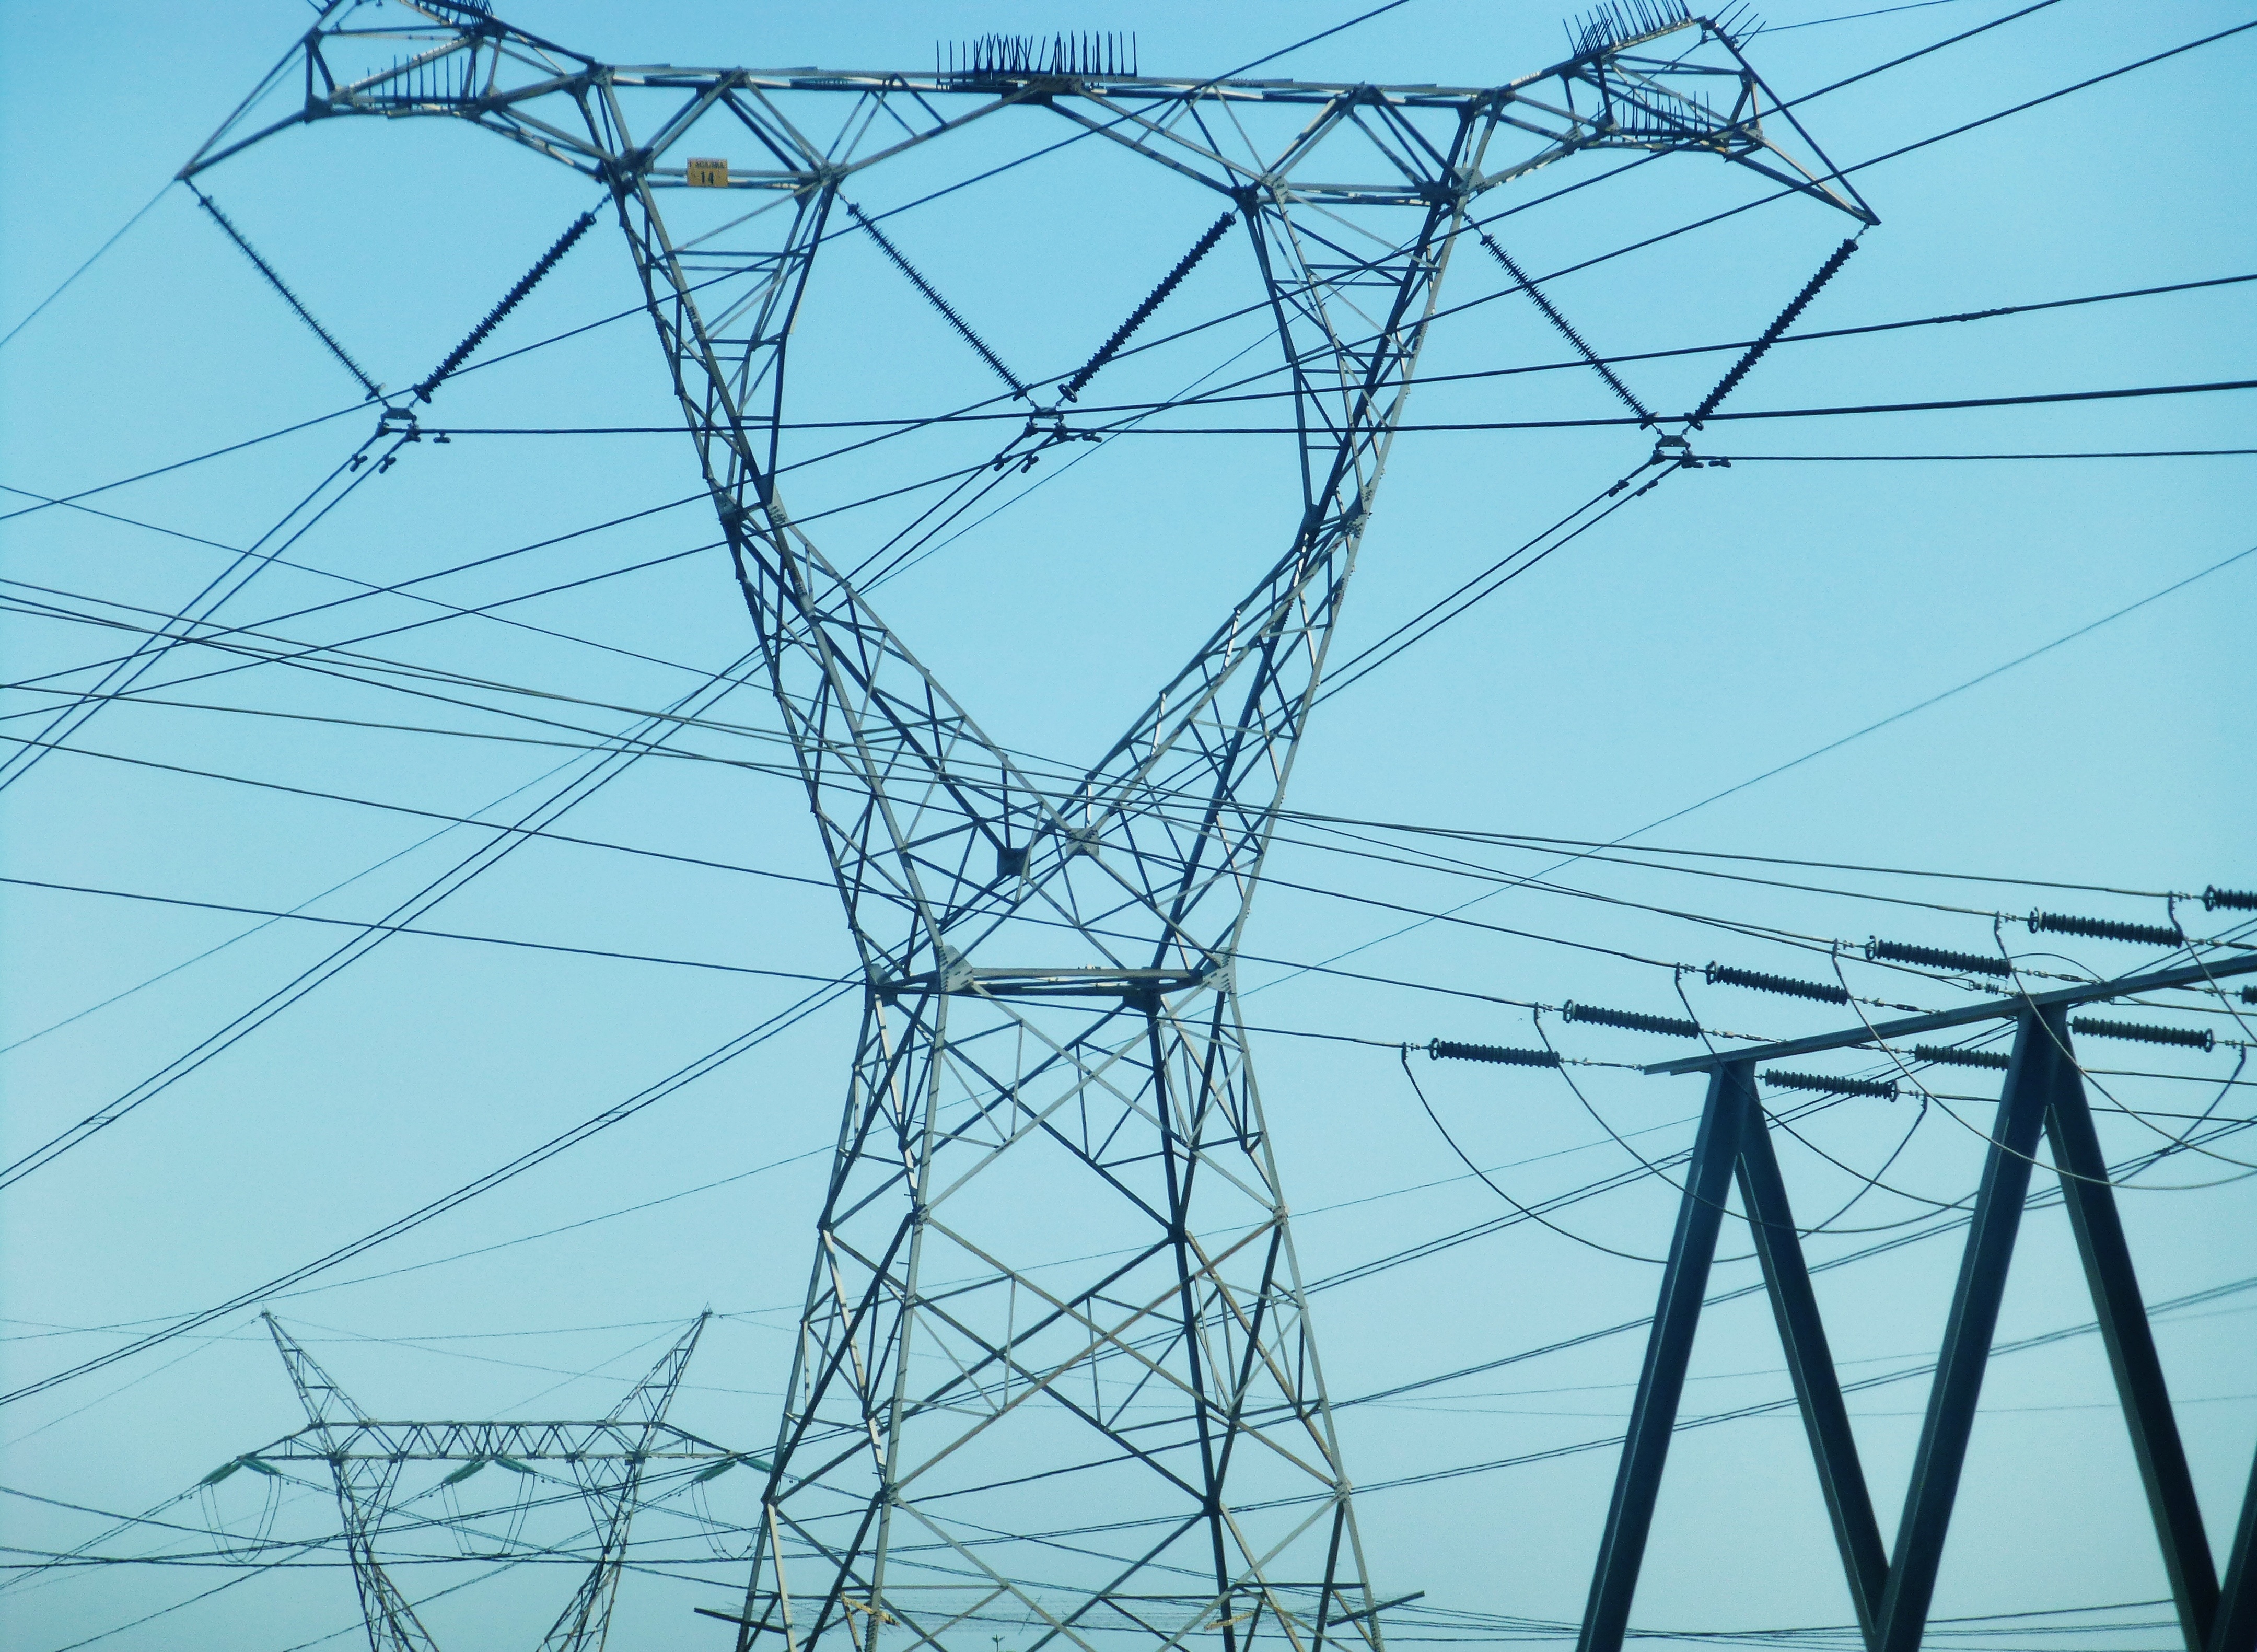
tool, line, tower, mast, electricity, current, pylon, lines, transmission tower, outdoor structure, electrical supply, overhead power line, outdoor power equipment